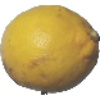
Label: lemon